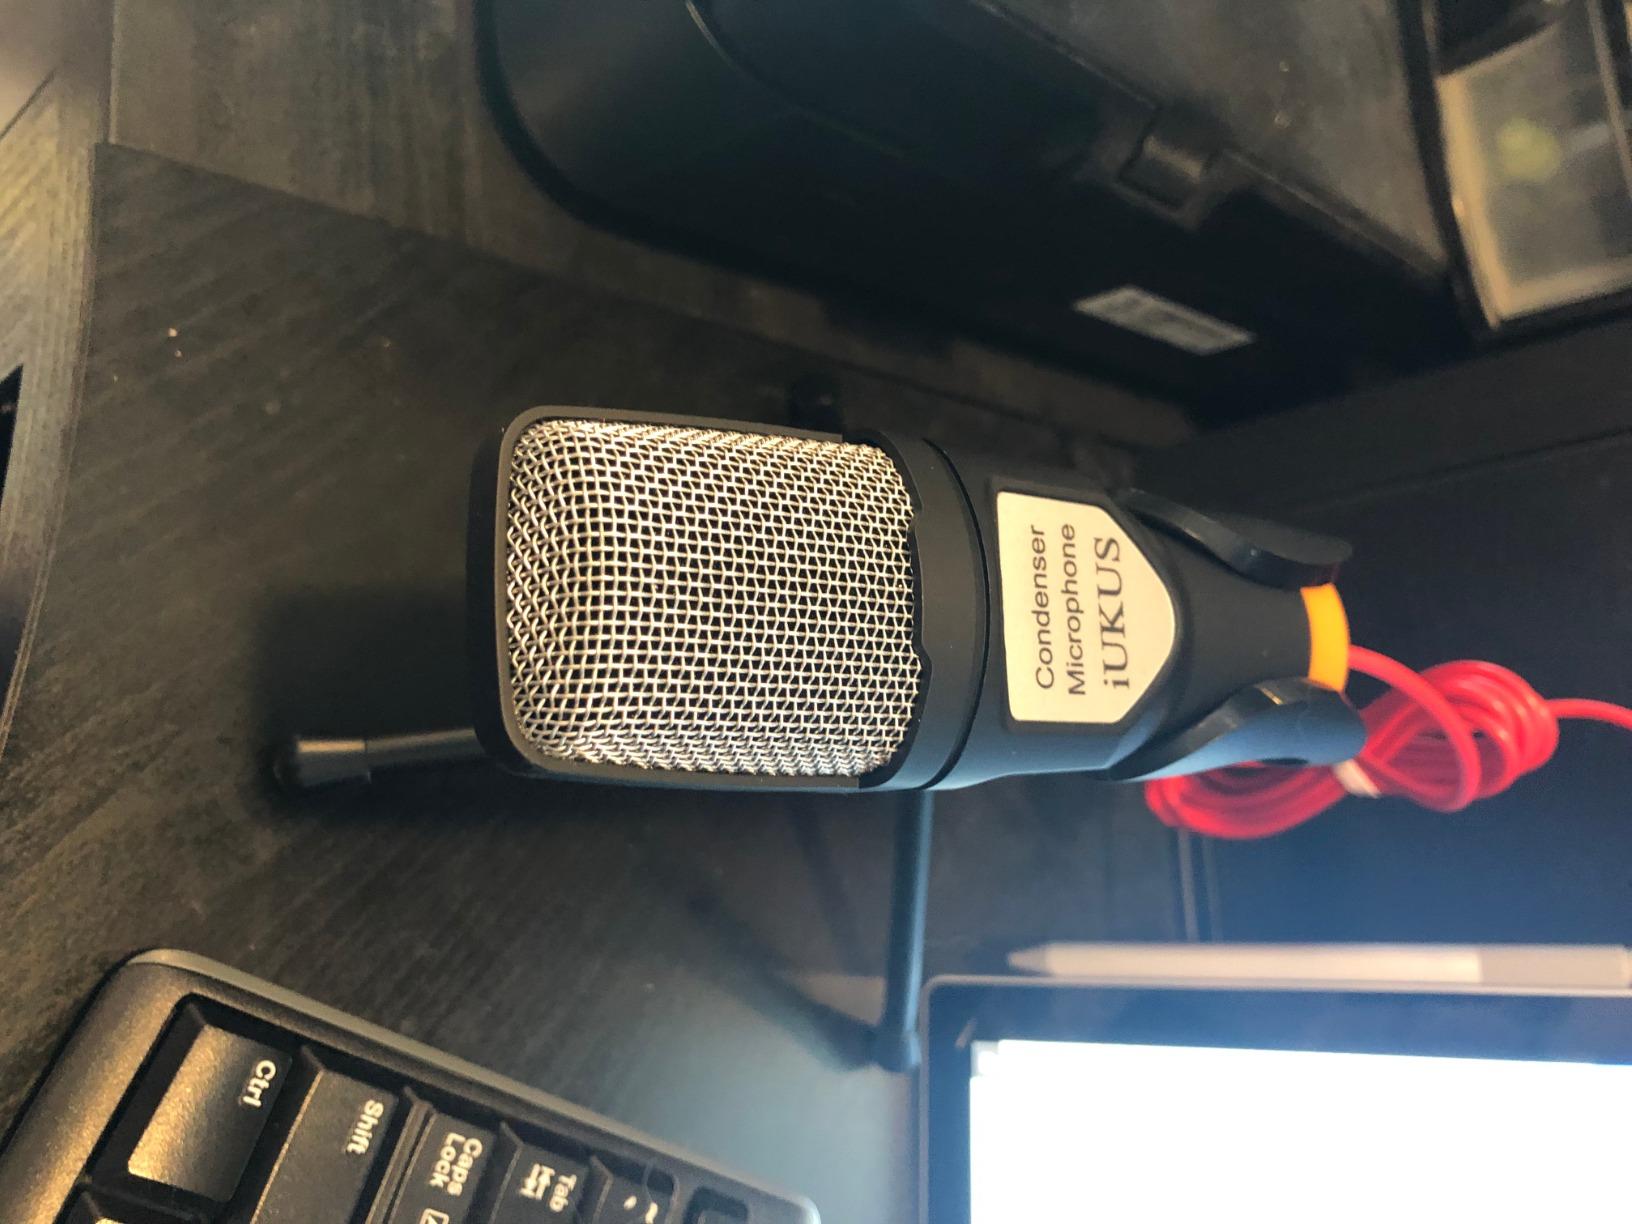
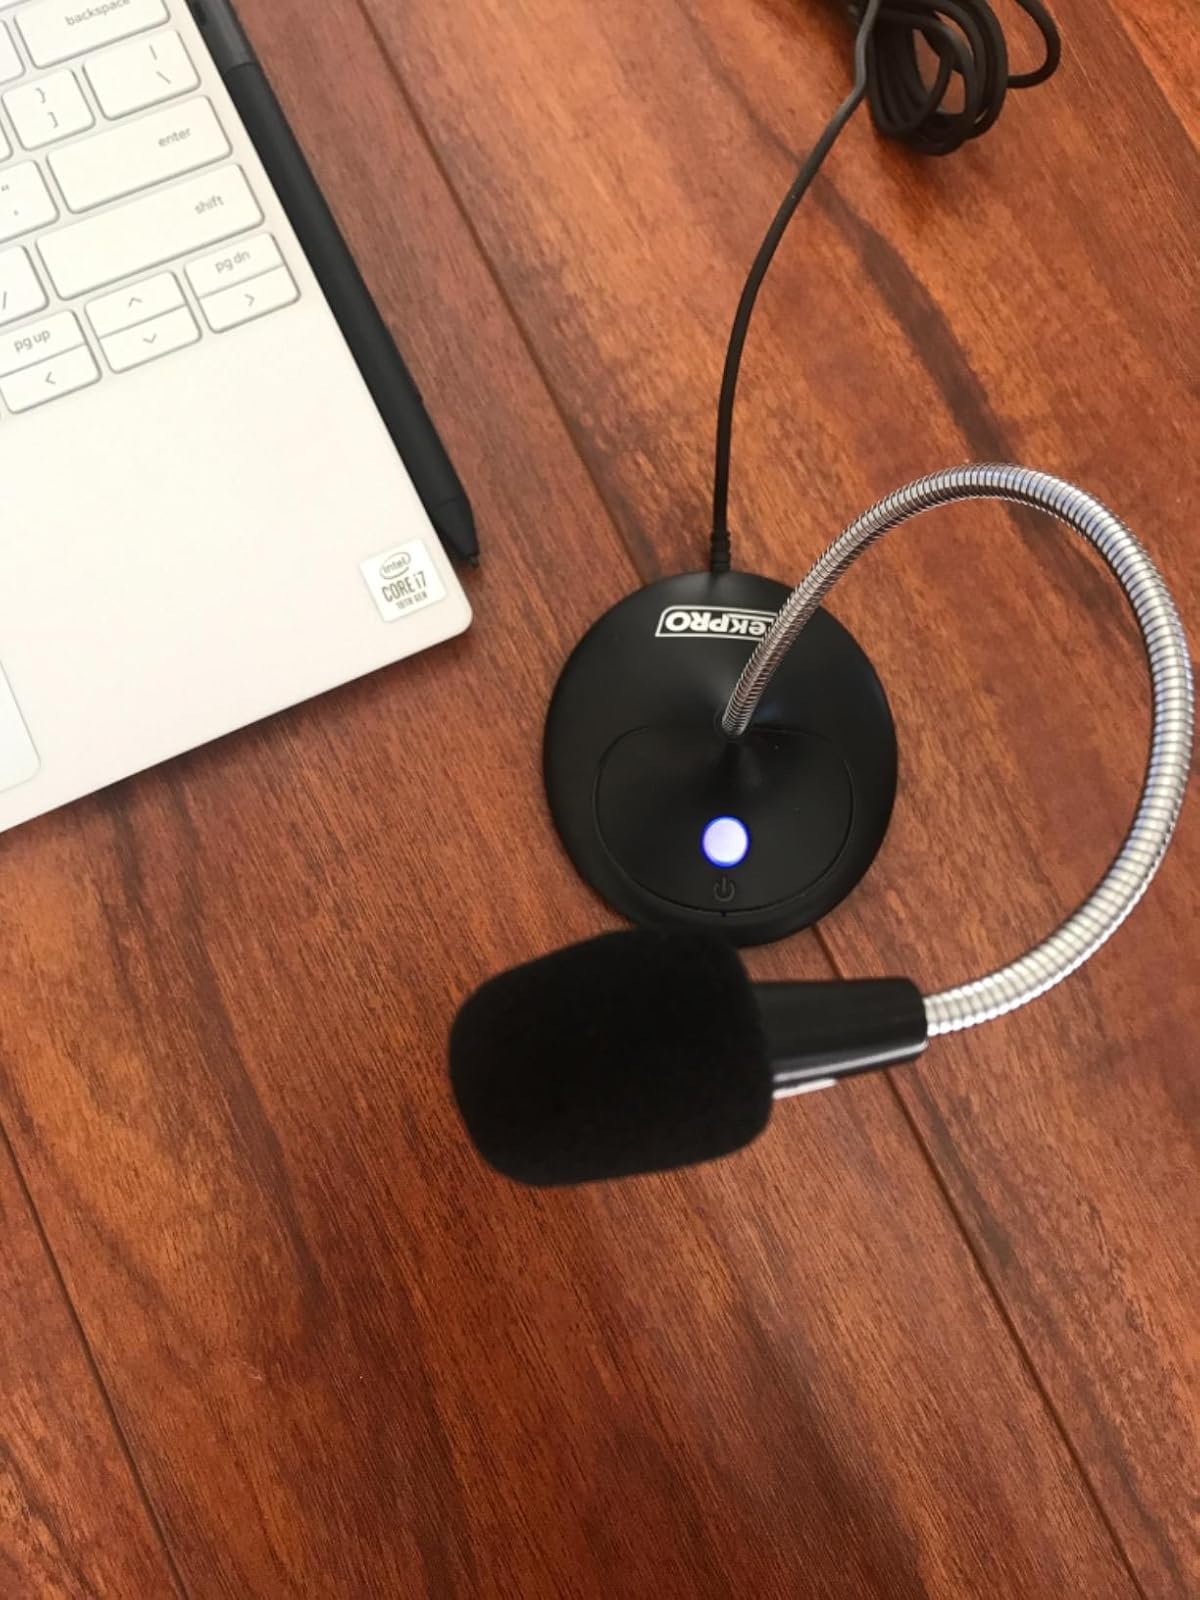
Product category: microphone
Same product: no